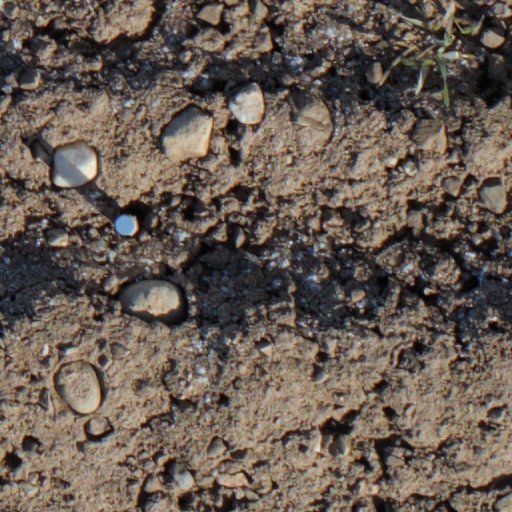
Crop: wheat